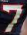
Number: 7